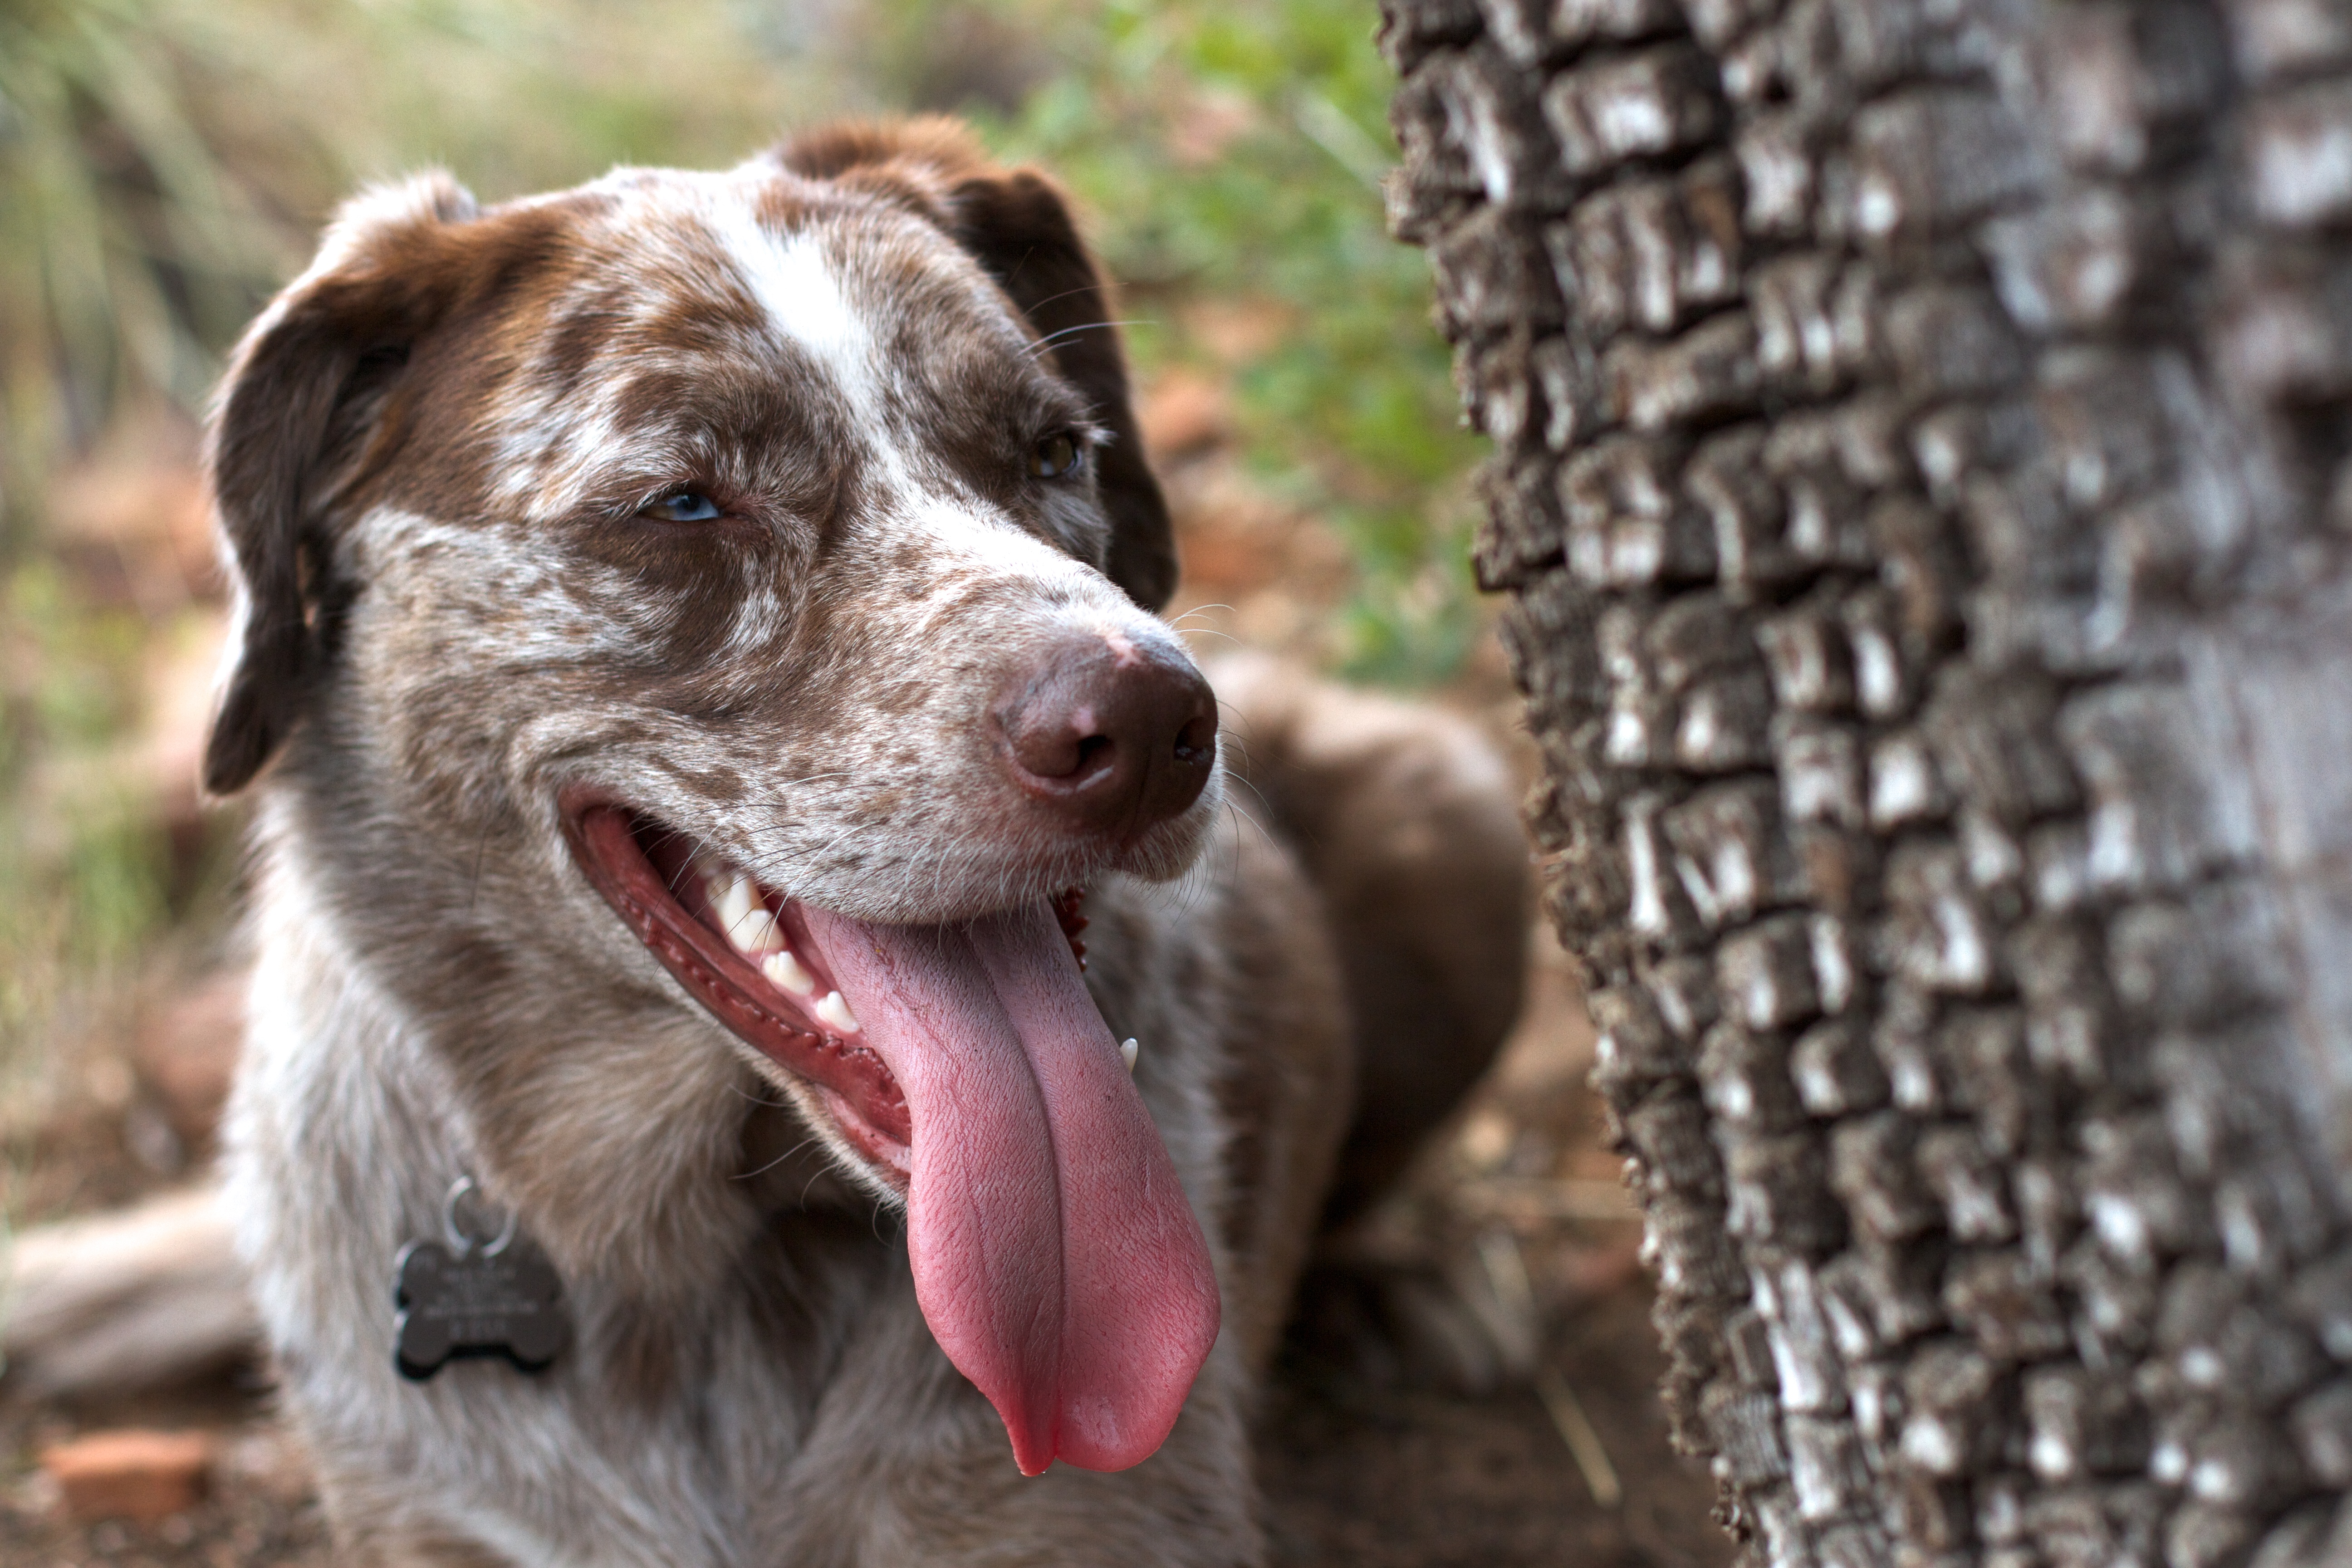
puppy, dog, mammal, vertebrate, felix, dog breed, animal shelter, street dog, dog like mammal